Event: Nepal Earthquake
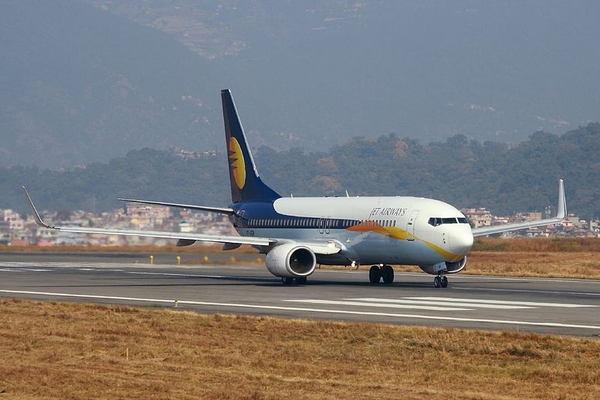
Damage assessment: no_damage